John Lavine

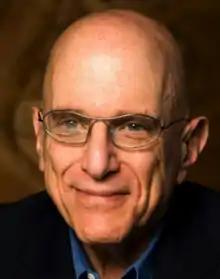
John Lavine (2013)

John Lavine is a United States journalist and educator and currently the chief executive officer of StrategicMediaGroup.com. Previously, he was a media company publisher and editor, and then professor and Dean of Northwestern University's Medill School of Journalism, Media, Integrated Marketing Communications, as well as a professor of media management and strategy at the Kellogg School of Management.